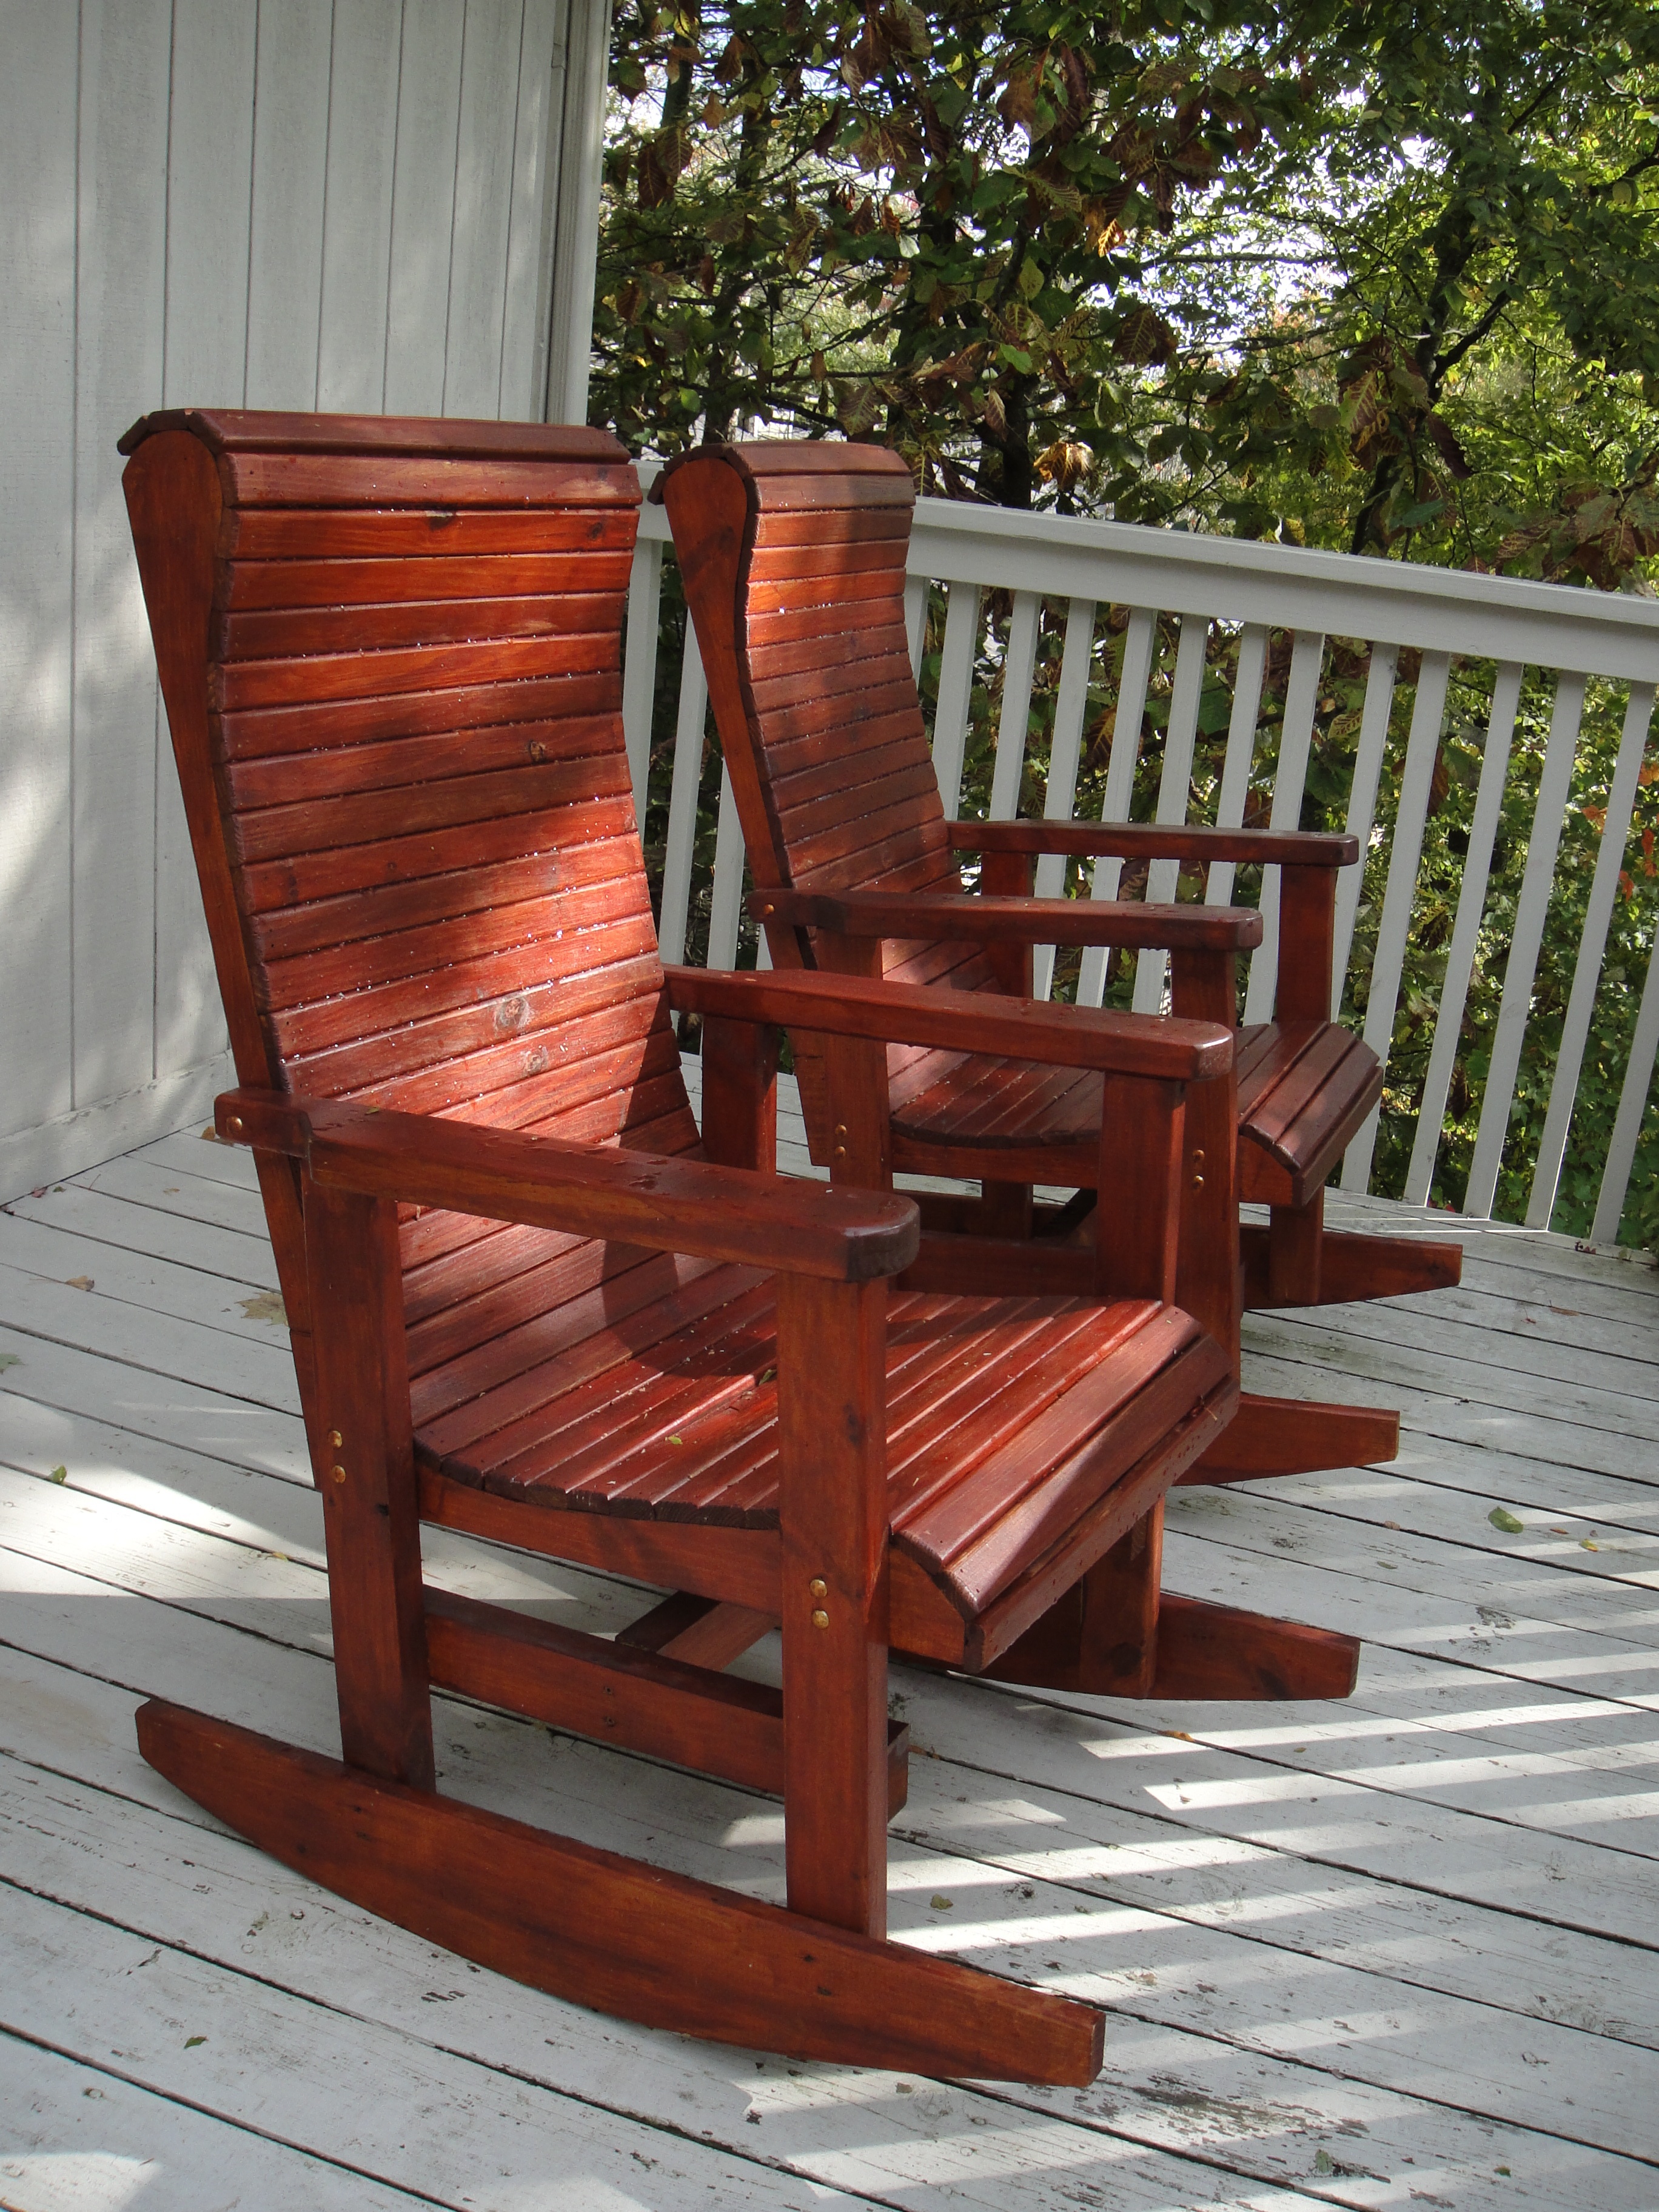
table, wood, bench, chair, porch, furniture, hardwood, afternoon, man made object, outdoor structure, rocking chairs